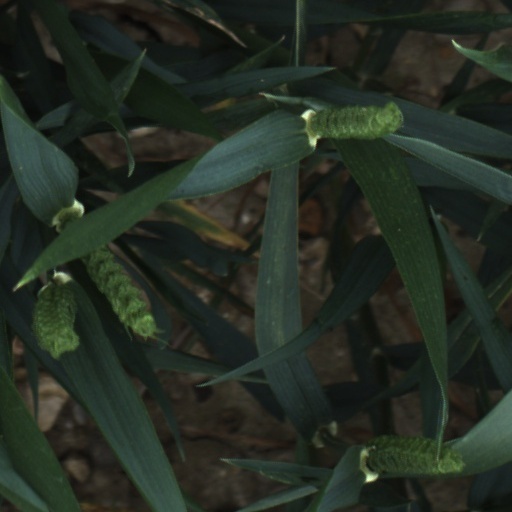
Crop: wheat